Sam Bass (artist)

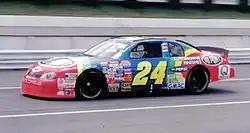
Jeff Gordon's "Rainbow Warrior" paint scheme is considered one of Bass' most well-known works.

A year after graduating high school, Bass joined a friend at the 1981 Talladega 500 with the goal of getting his Bobby Allison painting autographed. At the track, he convinced security to let him access the garages, where he successfully had his painting signed by Allison and his crew. The art also impressed the teams of Darrell Waltrip and Terry Labonte, who requested paintings of their drivers.